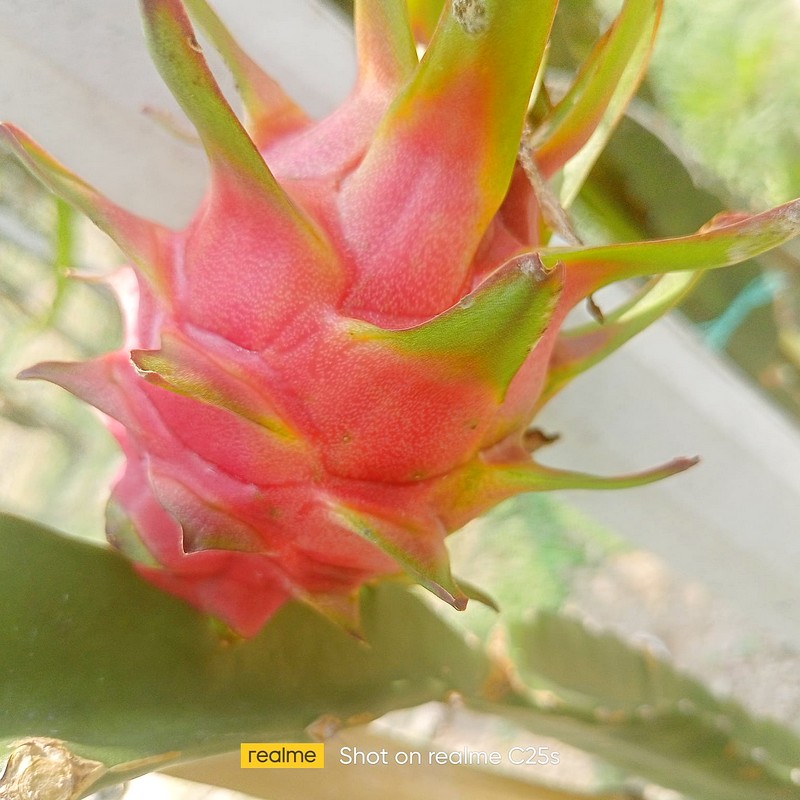
Label: Mature Dragon Fruit